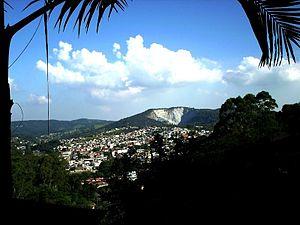
Mairiporã est une ville brésilienne de l'État de São Paulo.